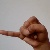
The image shows a hand gesture representing the letter 'J' in Indian Sign Language.